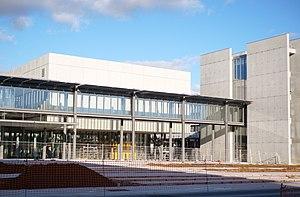
Vue sur l'entrée principale et l'amphithéâtre de l'École normale supérieure Paris-Saclay, composante de l'université Paris-Saclay, en décembre 2019.
L'université Paris-Saclay est une université française créée le 6 novembre 2019 par décret paru au Journal officiel en tant qu'établissement expérimental public à caractère scientifique, culturel et professionnel. Elle est l'une des douze universités parisiennes, héritière de l'université Paris-Sud-XI, créée le 1ᵉʳ janvier 1971.
Paris-Saclay est un pôle scientifique et technologique en cours d'aménagement à vingt kilomètres au sud de Paris, sur une zone couvrant 27 communes des départements de l'Essonne et des Yvelines. Sa construction, lancée en 2006, doit durer quinze à vingt ans pour permettre de regrouper à terme entre 20 et 25 % de la recherche scientifique française. Le projet Paris-Saclay vise à regrouper organismes de recherche, grandes écoles, universités et entreprises privées afin de créer un pôle d'excellence scientifique et technique de dimension internationale, comparable à la Silicon Valley ou à la région de Cambridge.